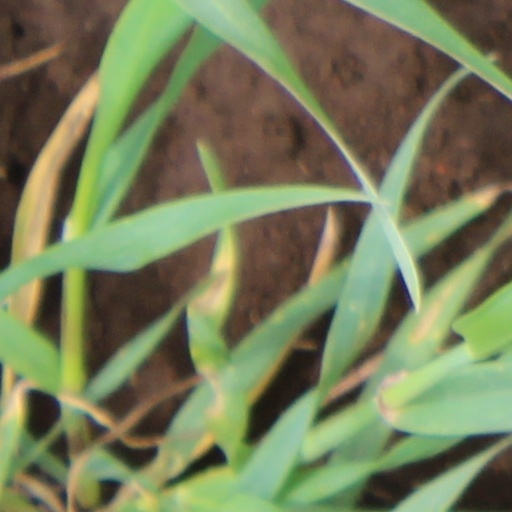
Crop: wheat